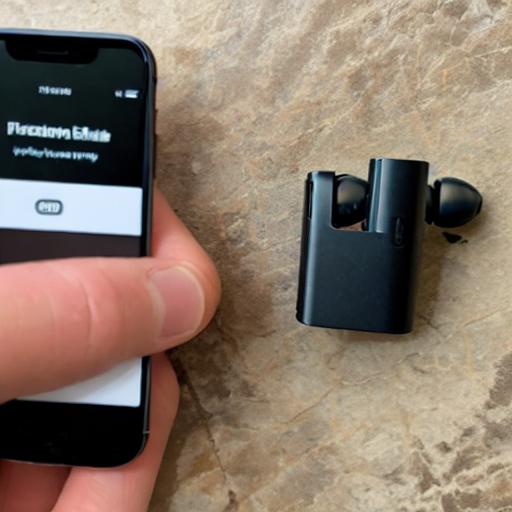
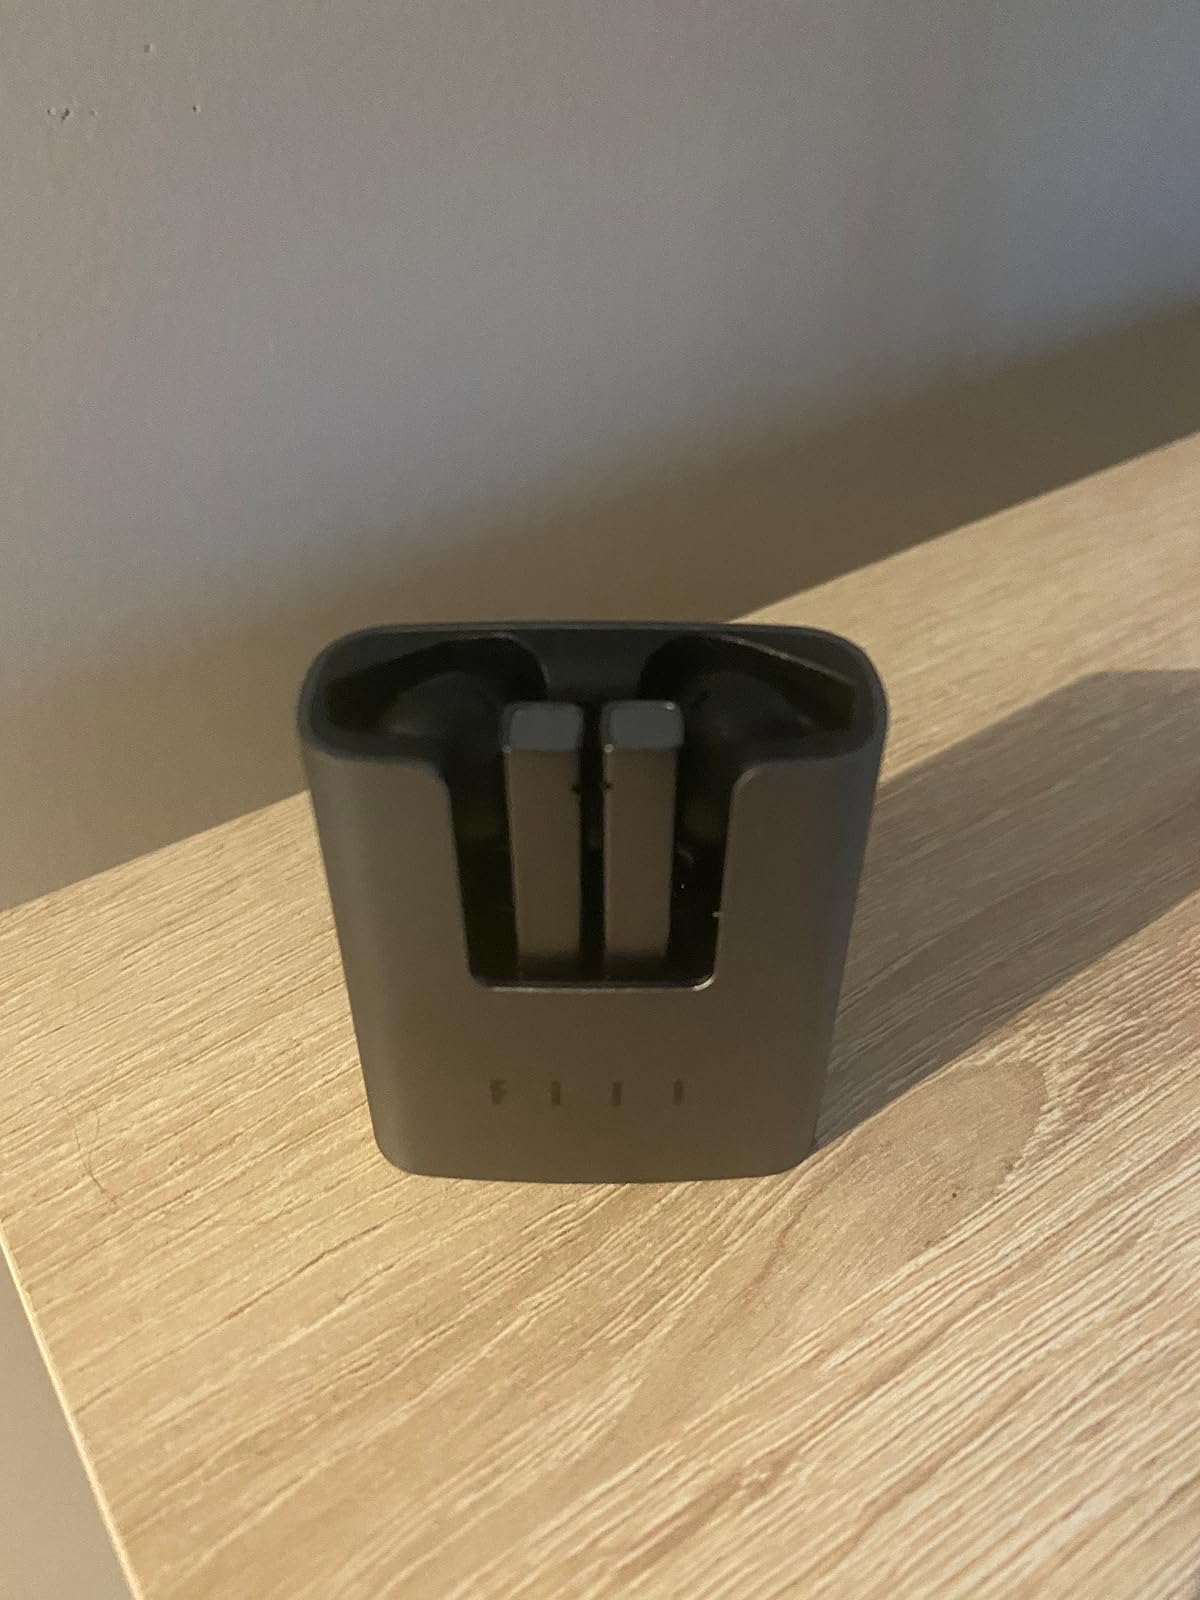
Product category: earbuds
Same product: no